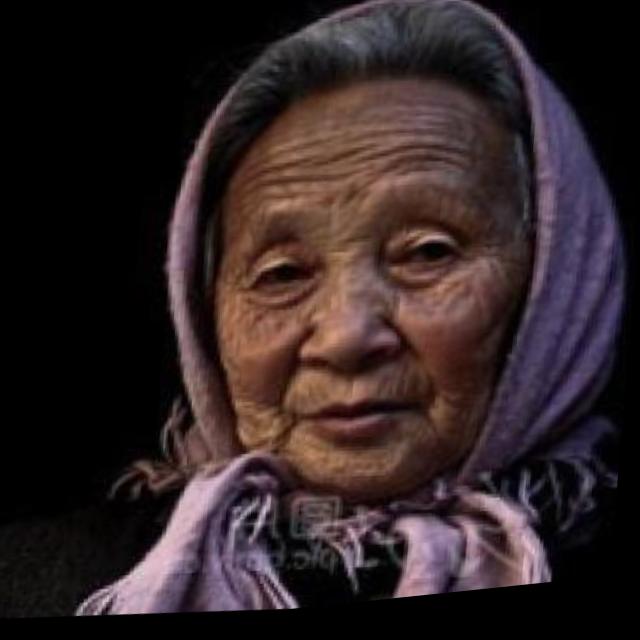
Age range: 65+